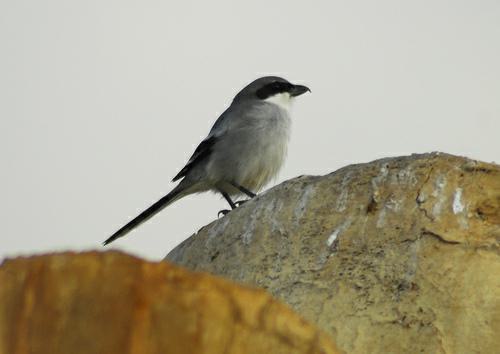
A photo of a great grey shrike